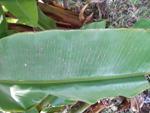
Label: xamthomonas